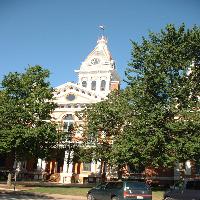
Weather: sun or clear